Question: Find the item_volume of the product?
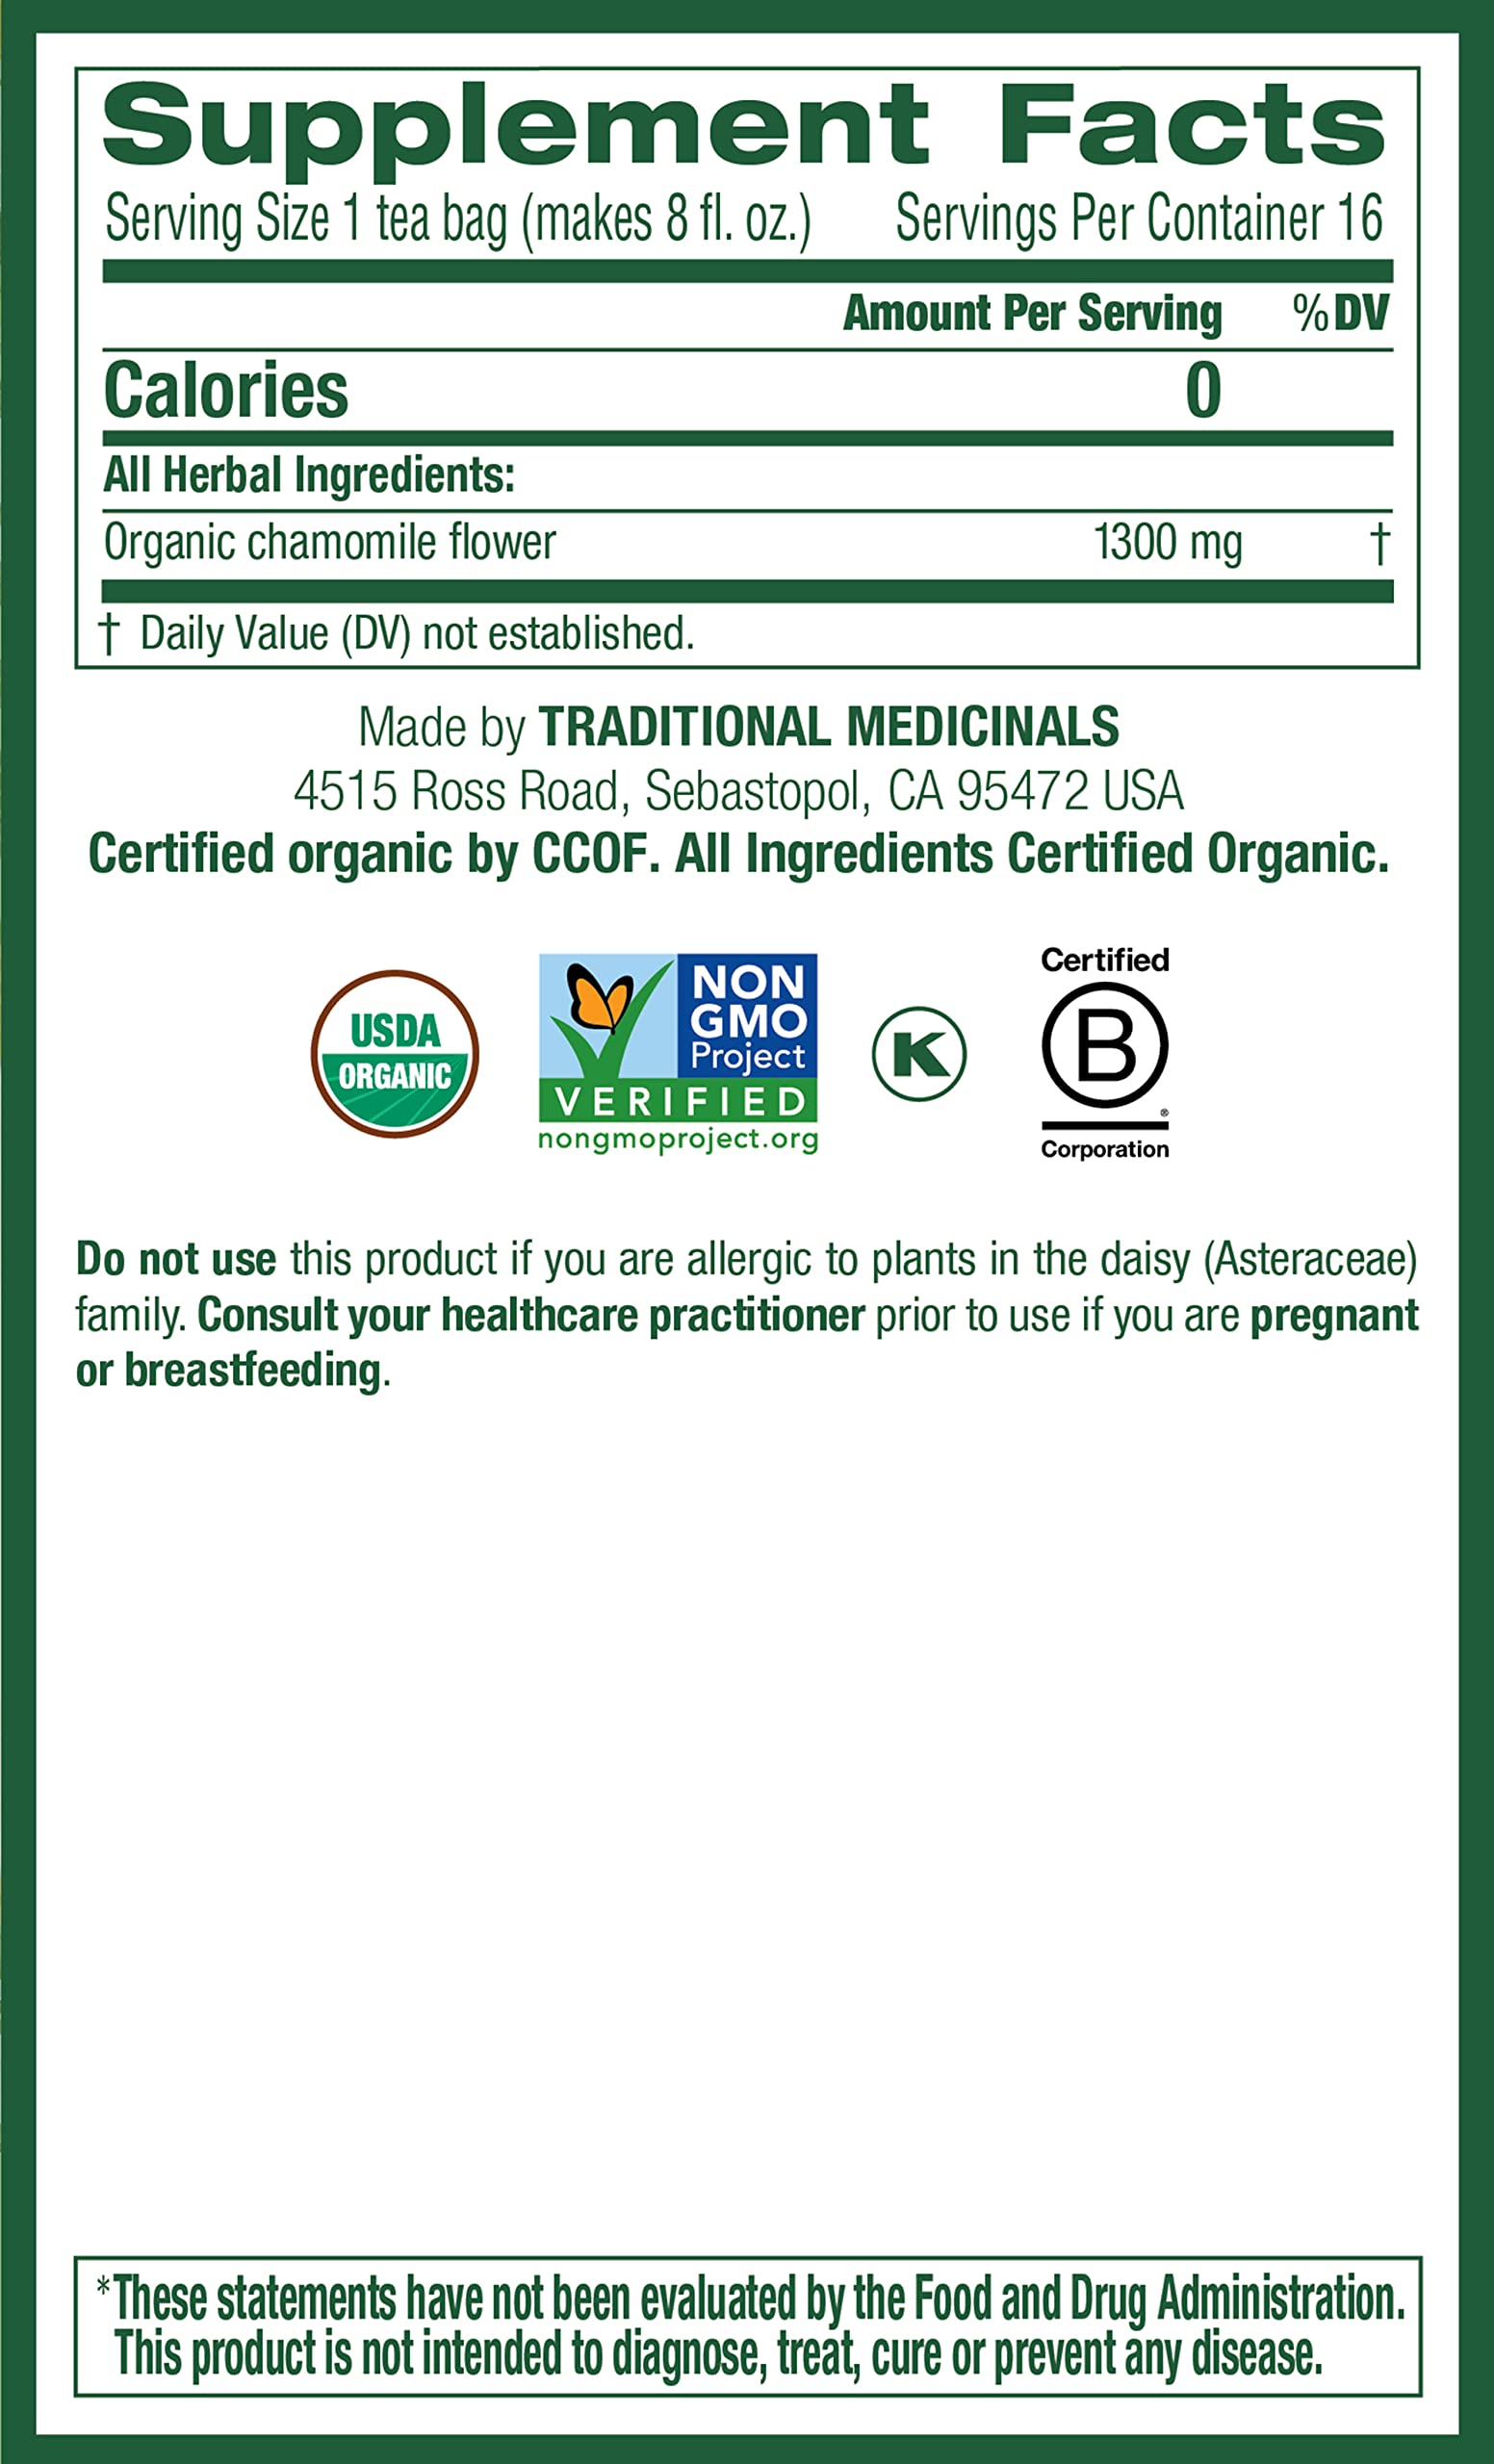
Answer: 8.0 fluid ounce